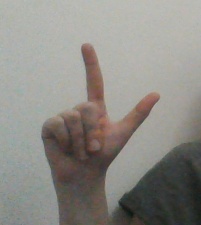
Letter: laam